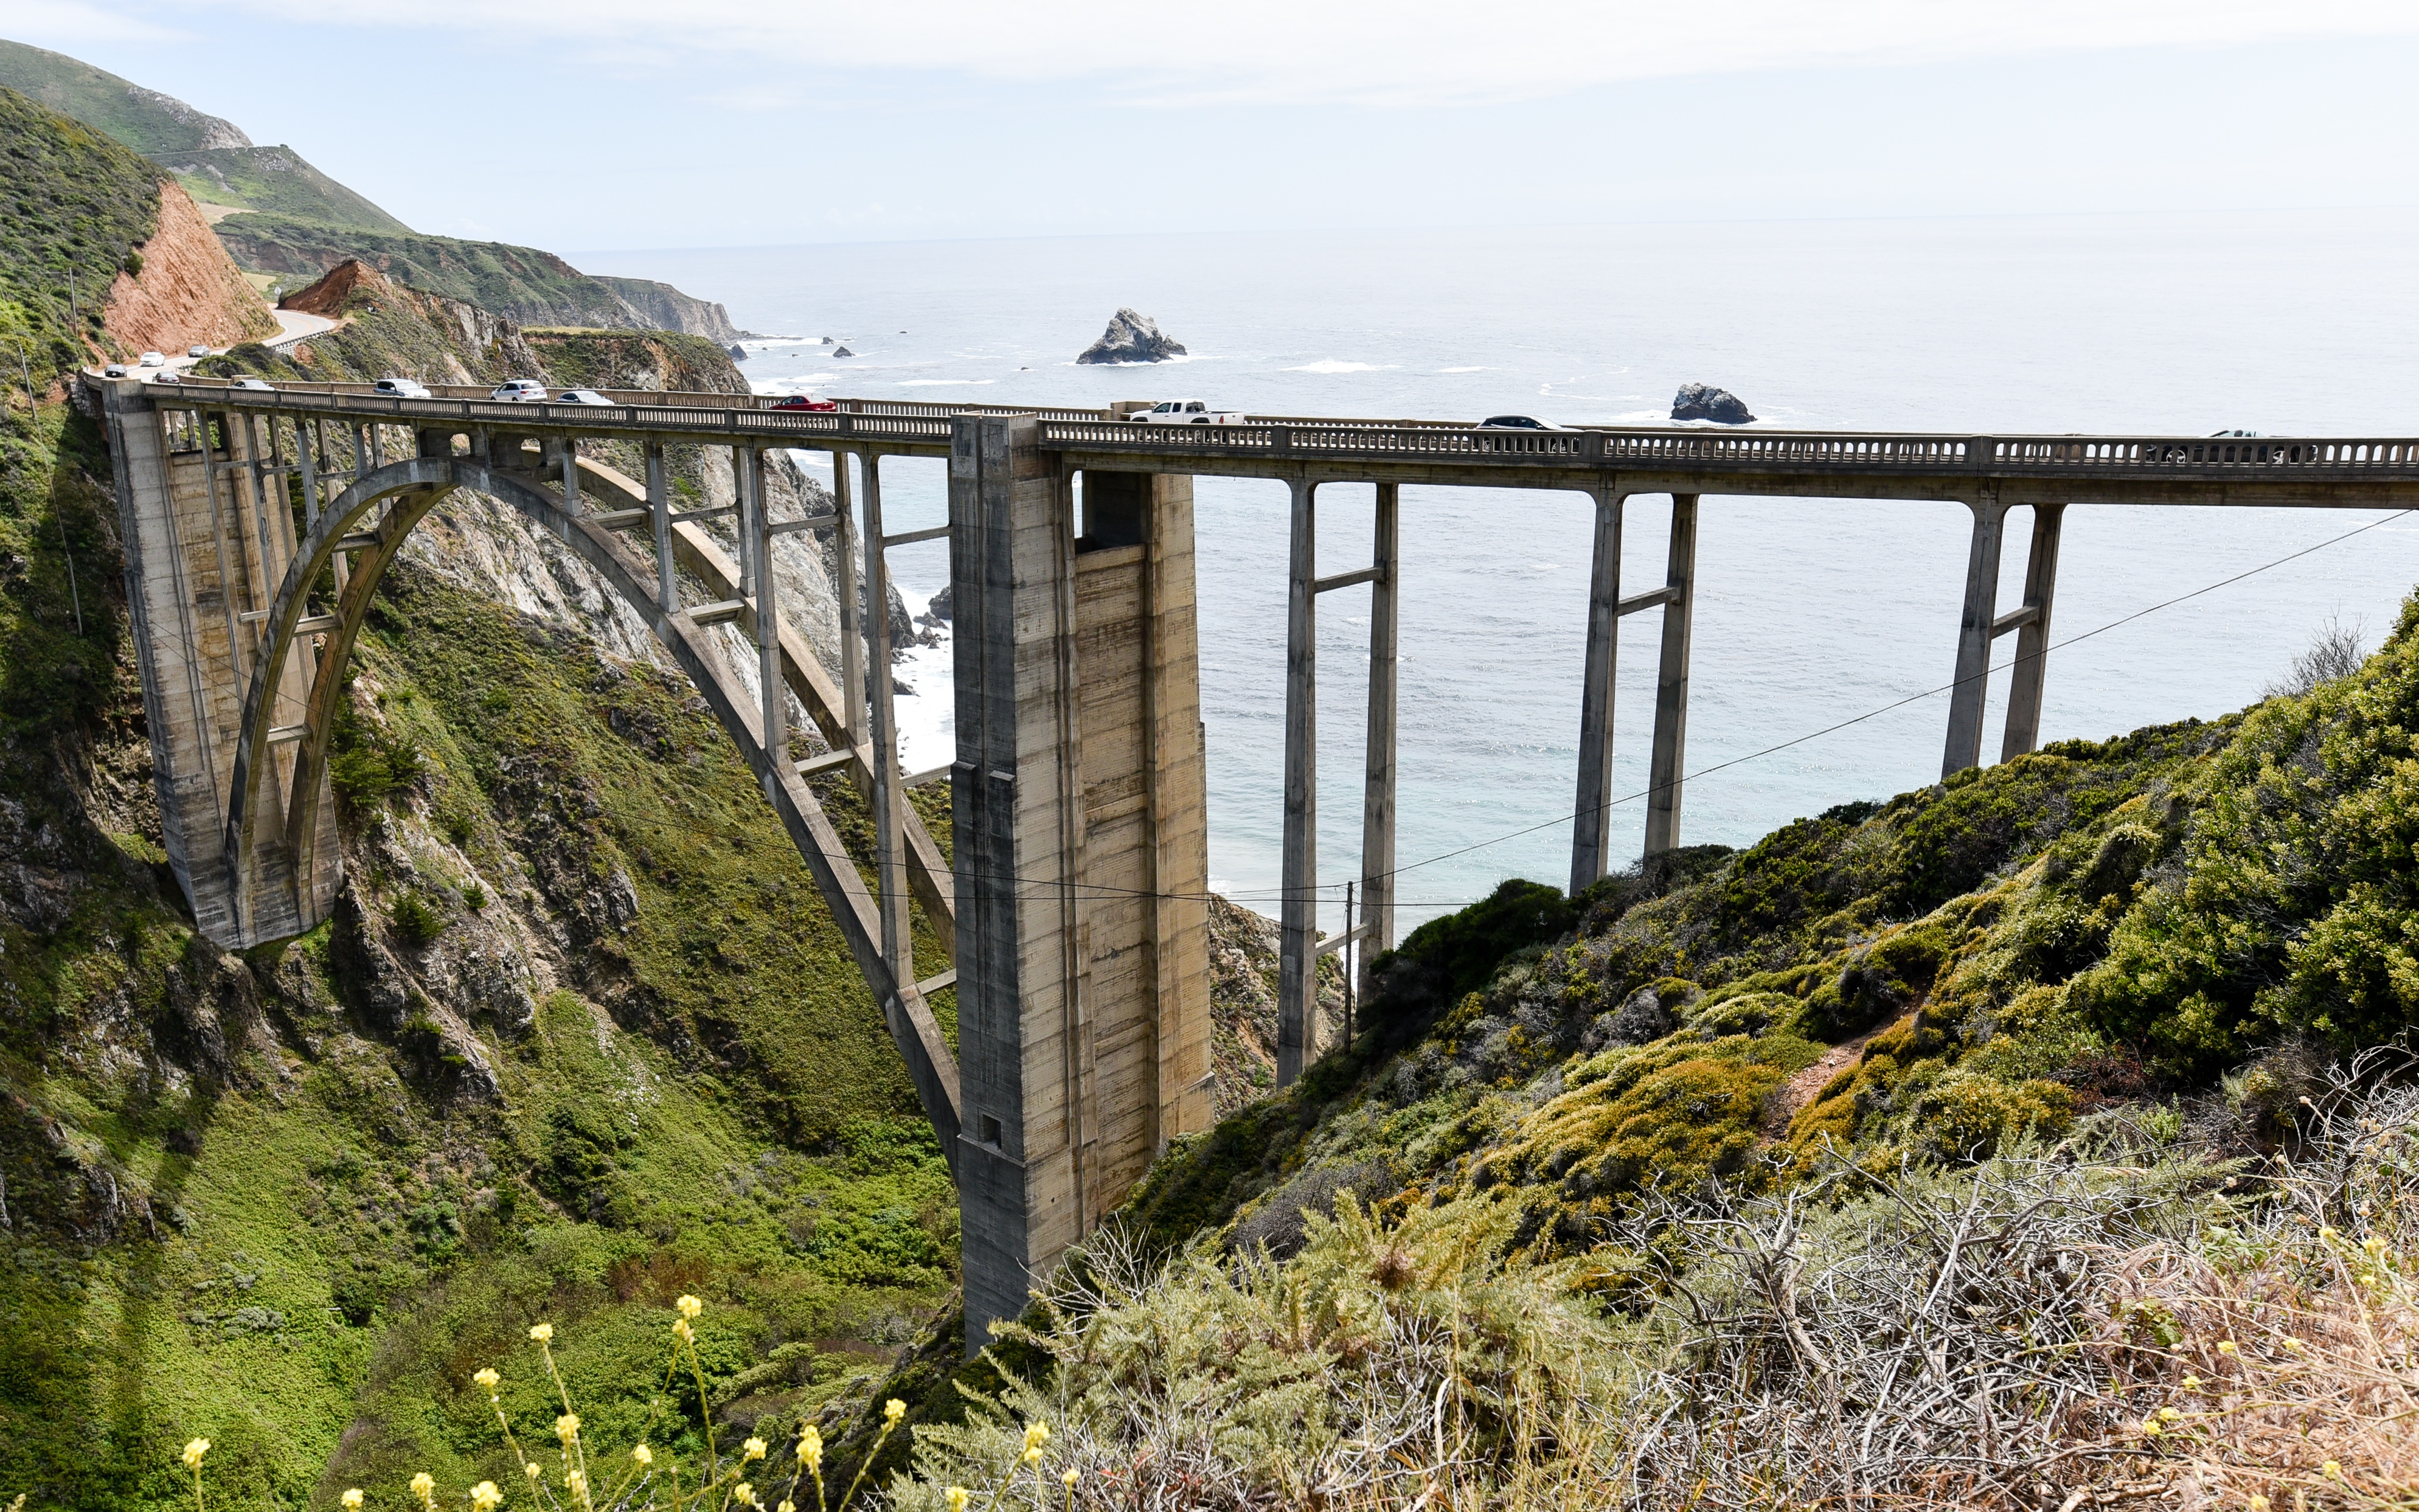
coast, bridge, walkway, suspension bridge, transport, viaduct, arch bridge, highway 1, truss bridge, nonbuilding structure, bixby creek bridge, pacific lake